Answer in natural language. Consider the 3D positions of the objects in the scene and not just the 2D positions in the image. Is the centerpoint of  colorful landscape painting (highlighted by a blue box) at a higher height than brown colour rectangular table (highlighted by a green box)? Choose between the following options: no or yes
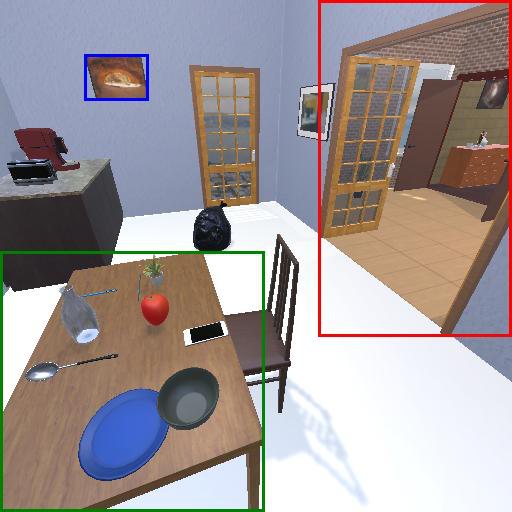
<answer>yes</answer>